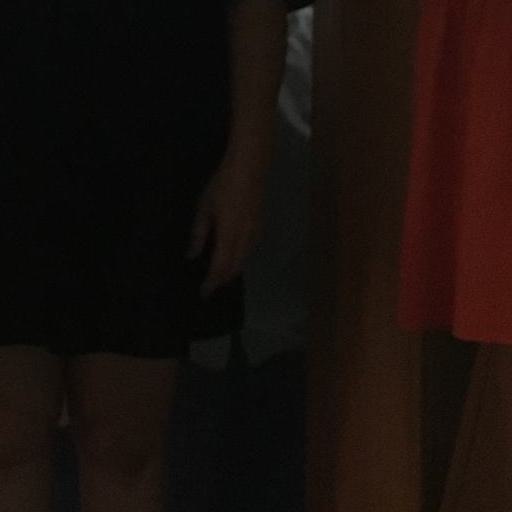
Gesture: no_gesture